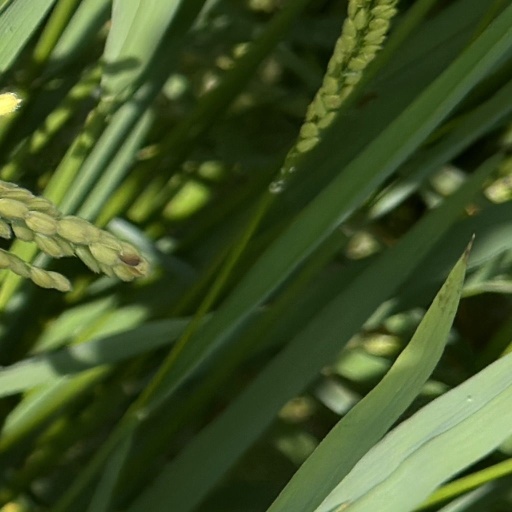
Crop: rice